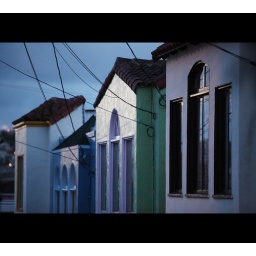
flourescent lights of a soccer field on the little boxes made of ticky tacky in silver terrace.